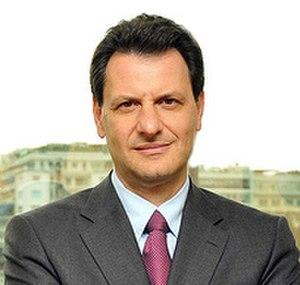
Théodoros Skilakákis est un député grec, membre de l'Alliance des démocrates et des libéraux pour l'Europe et président du parti Drassi.